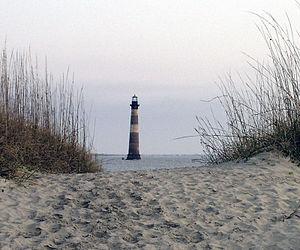
Morris Island est une île des États-Unis en Caroline du Sud, une des Sea Islands dans le comté de Charleston. Elle appartient à Charleston et Folly Beach.